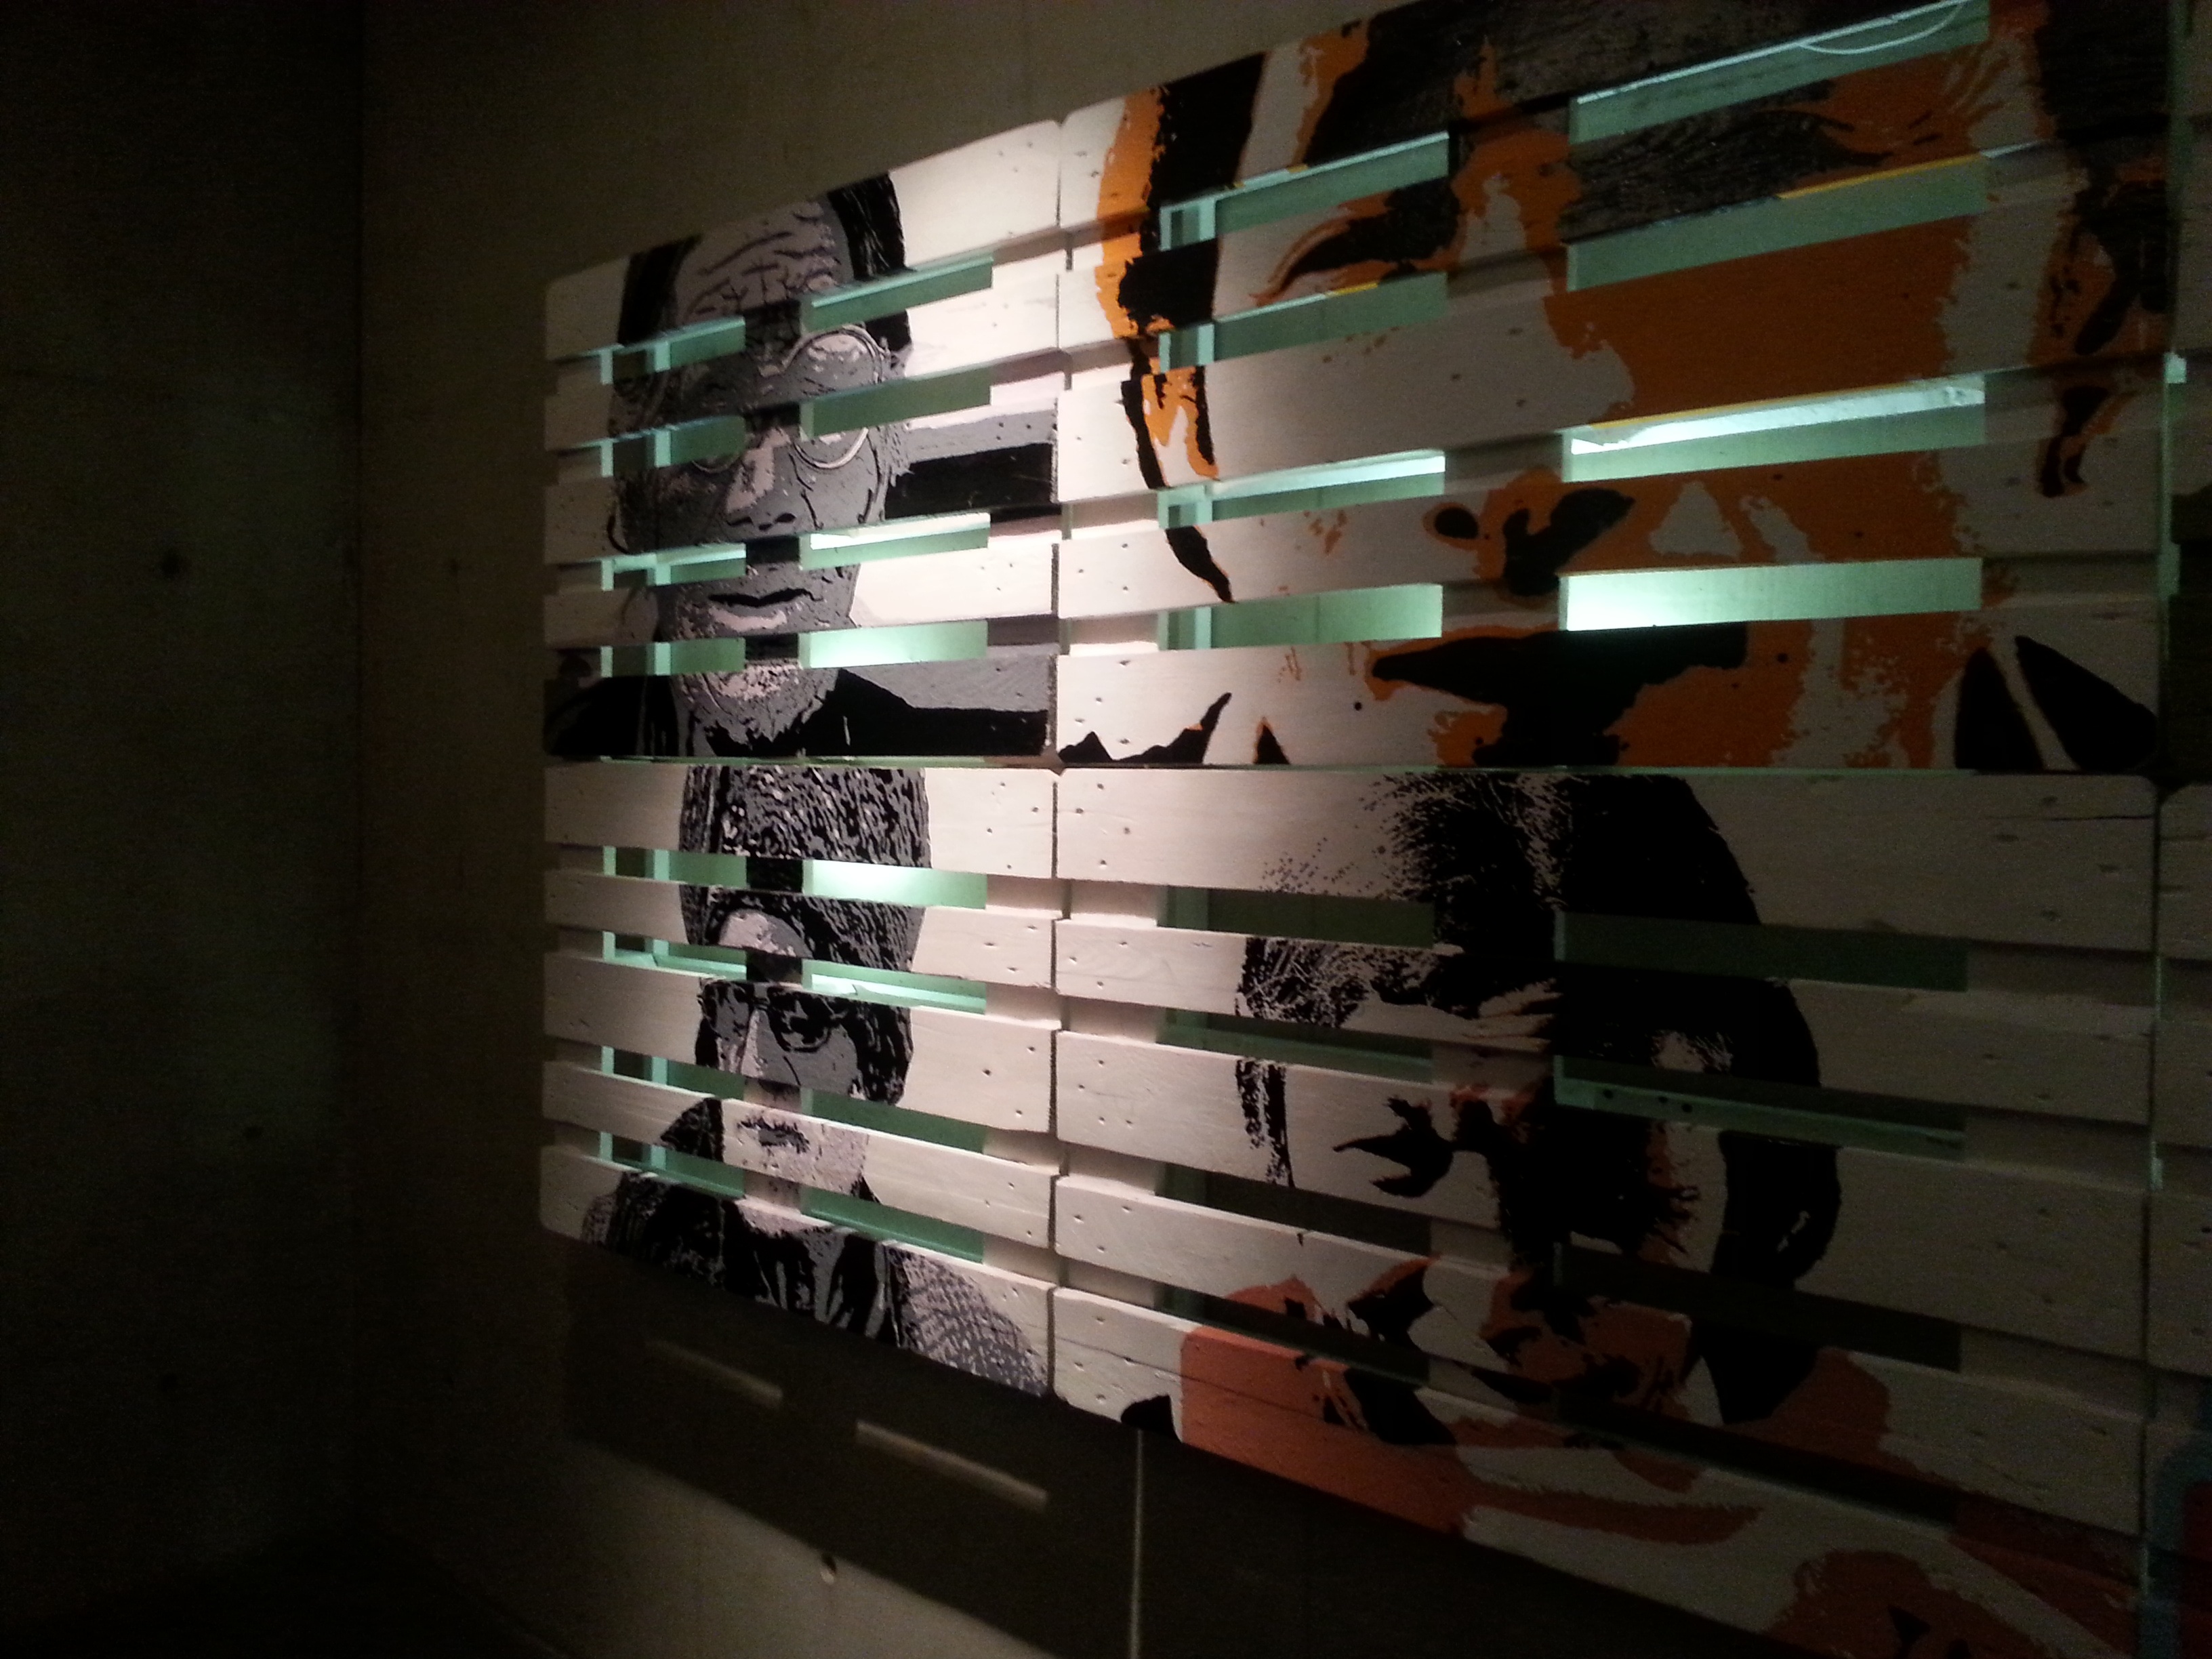
wood, wall, range, shelf, furniture, room, painting, interior design, art, design, shape, window covering